Sun Yat-sen Museum Penang

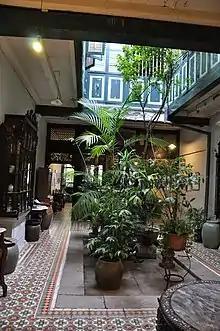
Courtyard at the museum

In 2007, the international Chinese movie Road To Dawn, based on Dr. Sun Yat Sen's revolutionary activities in Penang, filmed the reenactment of the Emergency Meeting of the 1910 Penang Conference in this museum. The house was extensively renovated in 2010–11, with special changes to its façade and roof. The craftsman for the renovation project came from Quanzhou, southern China. In 1910, the Sun Yat Sen Museum Penang hosted the 22nd Joint Conference of the Sun Yat Sen and Soong Ching Ling Memorials, a major event which was participated by 30 museums ad memorials and saw the reunion of 29 members of the Sun clan (descendants of Sun Yat-sen and Sun Mei). This event was an international centennial commemoration of the 1910 Penang Conference. In 1911, the Sun Yat Sen Museum Penang started an International Youth Exchange Programme with the China Soong Ching Ling Foundation.